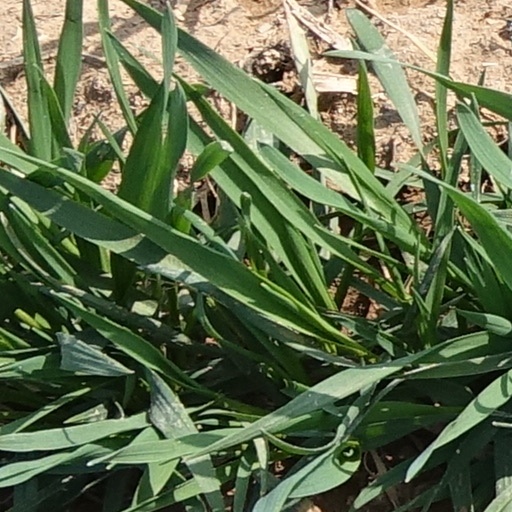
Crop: wheat